2016 Newfoundland and Labrador budget protests

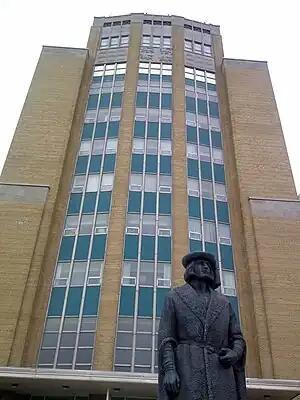
Confederation Building in St. John's, the seat of the provincial legislature and the site of a series of protests.

The 2016 Newfoundland and Labrador budget protests were a series of protests in the Canadian province of Newfoundland and Labrador. The protests were in opposition to the provincial budget proposed by Finance Minister Cathy Bennett which will implement tax-hikes and cuts to many public service jobs. The protests were a major part of the financial crisis in Newfoundland and Labrador.